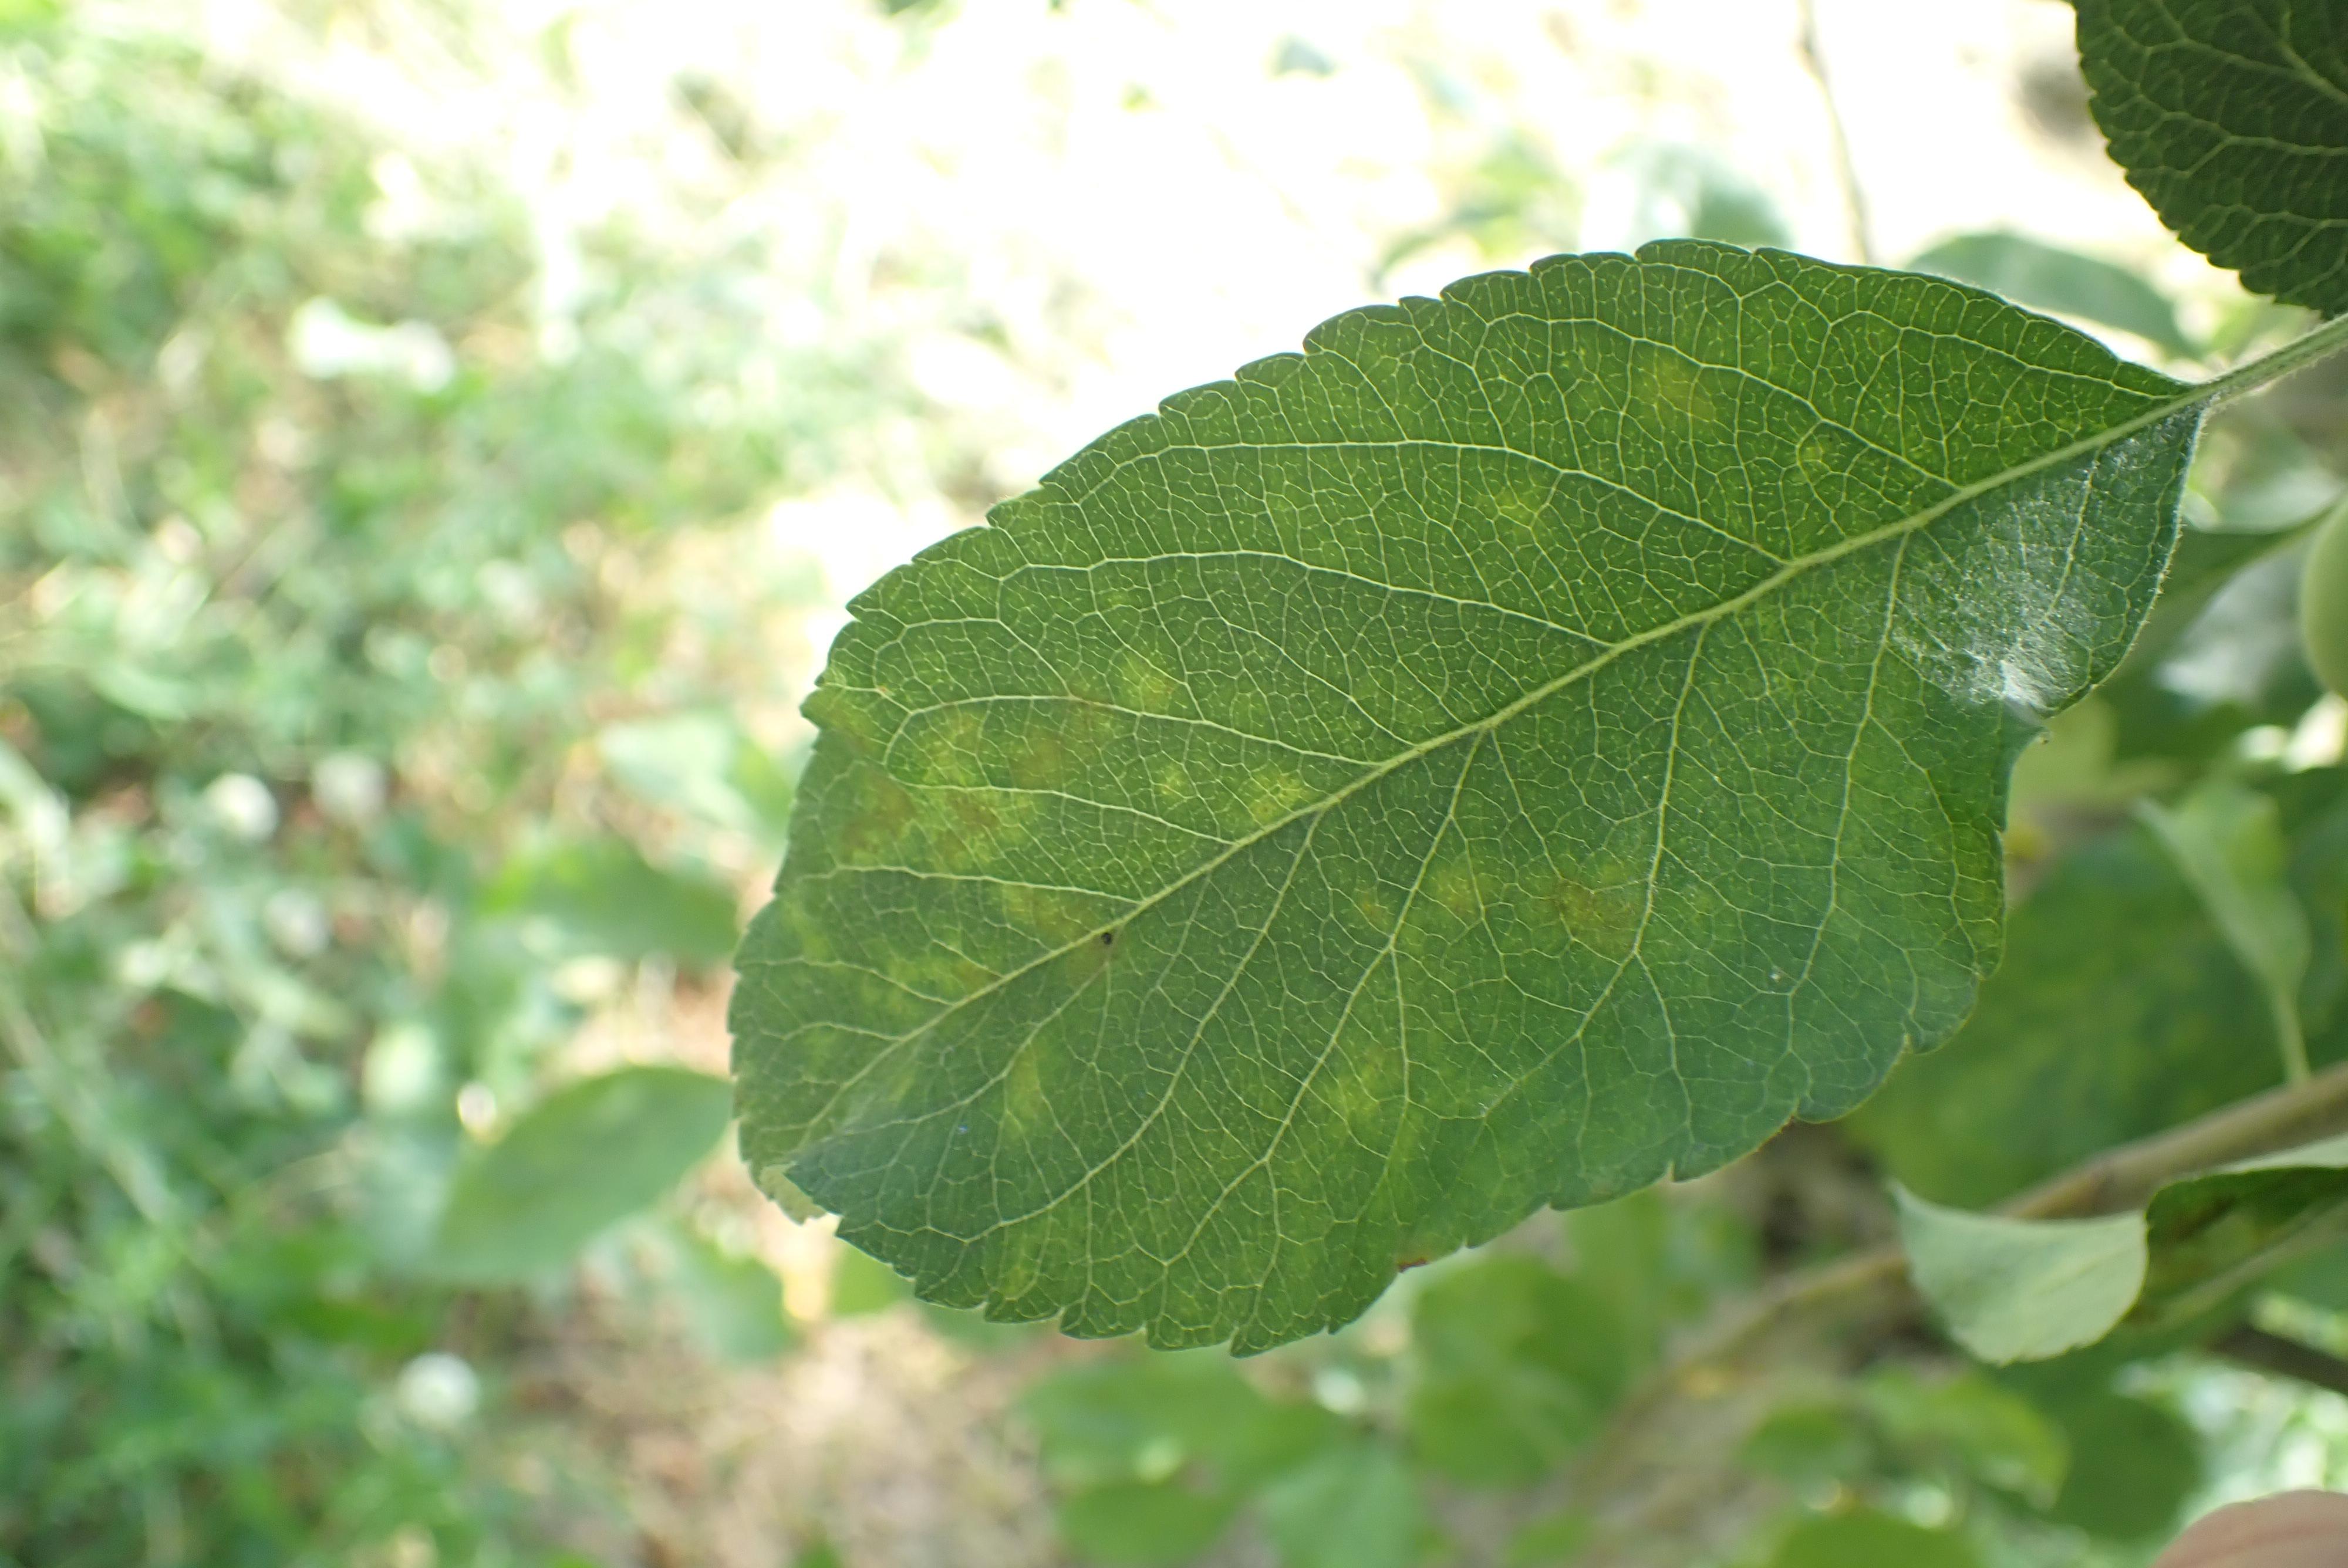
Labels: scab